Soucia

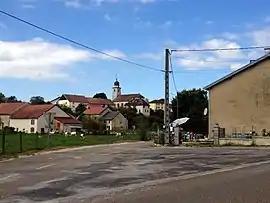
A general view of Soucia

Soucia is a commune in the Jura department in the Bourgogne-Franche-Comté region in eastern France.